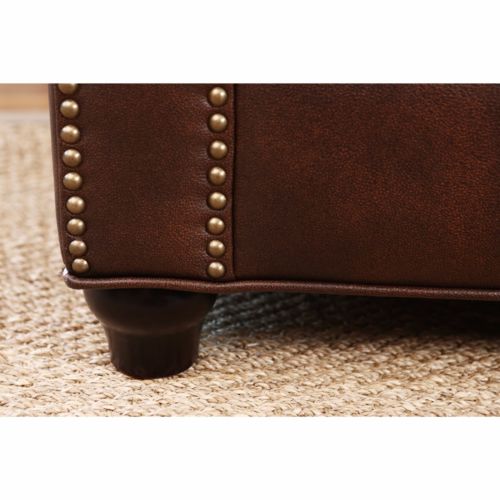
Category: sofa